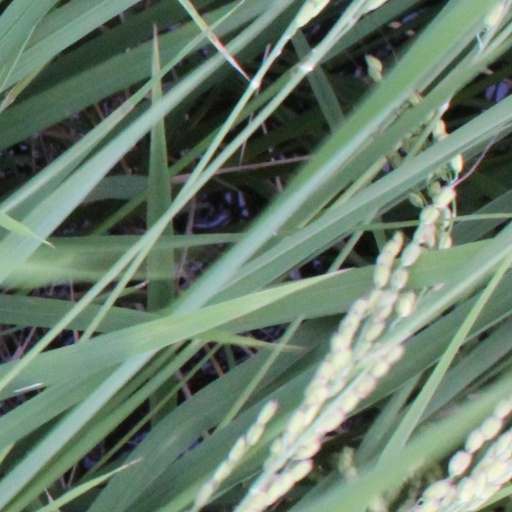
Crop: rice